Jackson Plan

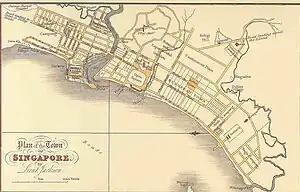
"Plan of the Town of Singapore", more commonly known as the Jackson Plan or Raffles Town Plan

The Jackson Plan or Raffles Town Plan, an urban plan of 1822 titled "Plan of the Town of Singapore", is a proposed scheme for Singapore drawn up to maintain some order in the urban development of the fledgling but thriving colony founded just three years earlier. It was named after Lieutenant Philip Jackson, the colony's engineer and land surveyor tasked to oversee its physical development in accordance with the vision of Stamford Raffles for Singapore, hence it is also commonly called Raffles Town Plan. Raffles gave his instructions in November 1822, the plan was then drawn up in late 1822 or early 1823 and published in 1828. It is the earliest extant plan for the town of Singapore, but not an actual street map of Singapore as it existed in 1822 or 1827 since the plan is an idealised scheme of how Singapore may be organised that was not fully realised. Nevertheless, it served as a guide for the development of Singapore in its early days, and the effect of the general layout of the plan is still observable to this day.